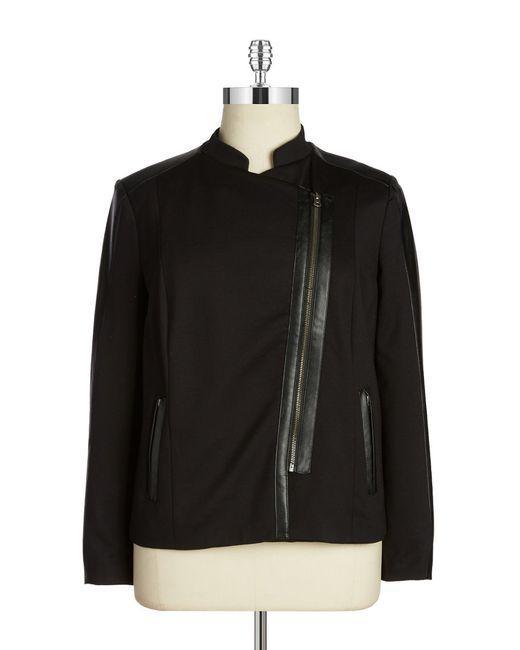
Damen gestrickte Langarm-Bikerjacke